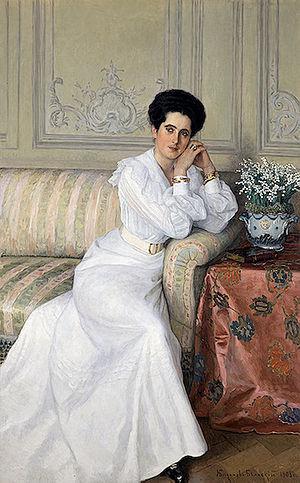
Les Collections de peinture du musée de l'Ermitage
Le prince Constantin Alexandrovitch Gortchakov, né à Saint-Pétersbourg le 17 février 1841 et mort à Paris le 20 avril 1926, est un aristocrate russe qui fut vice-gouverneur de Kiev, Stallmeister et conseiller secret. Il appartenait à l'illustre famille des princes Gortchakov.
Nikolaï Bogdanov-Belski à Chitiki, Gouvernement de Smolensk— 19 février 1945, à Berlin est un peintre russe, membre du groupe des Ambulants, de style académique, portraitiste, peintre de la vie quotidienne, peintre de genre, président de la Société des artistes Arkhip Kouïndji.